Canon EF 100mm lens

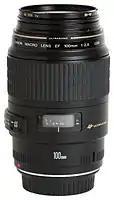
The Canon EF 100 mm 2.8 Macro USM lens

The EF 100 mm 2.8 Macro USM lens is a prime lens made by Canon Inc. It is of the EF lens mount that fits the EOS camera system. There are three versions, the original, a second that adds a USM autofocus motor, and a recently released L series version that incorporates Image Stabilization (IS).